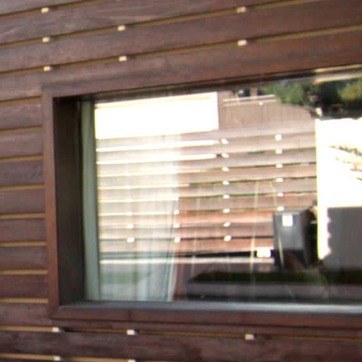
Material: glass